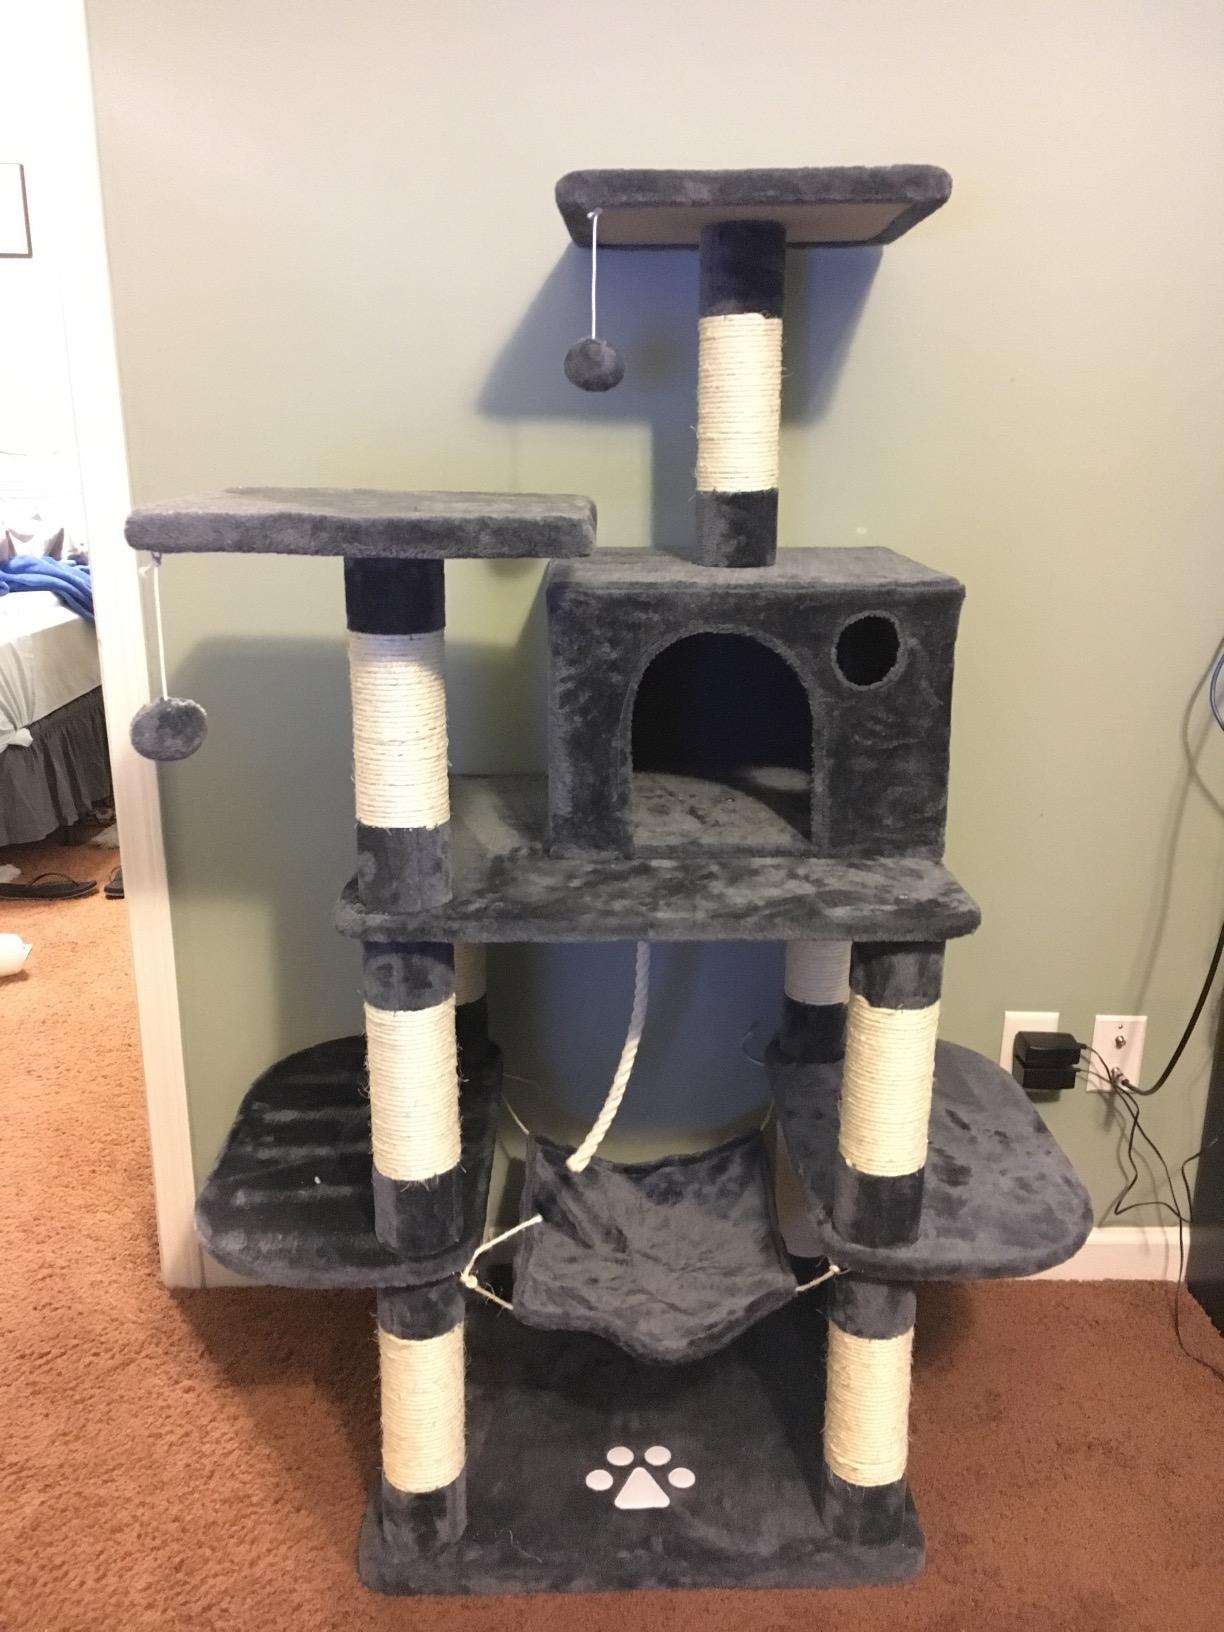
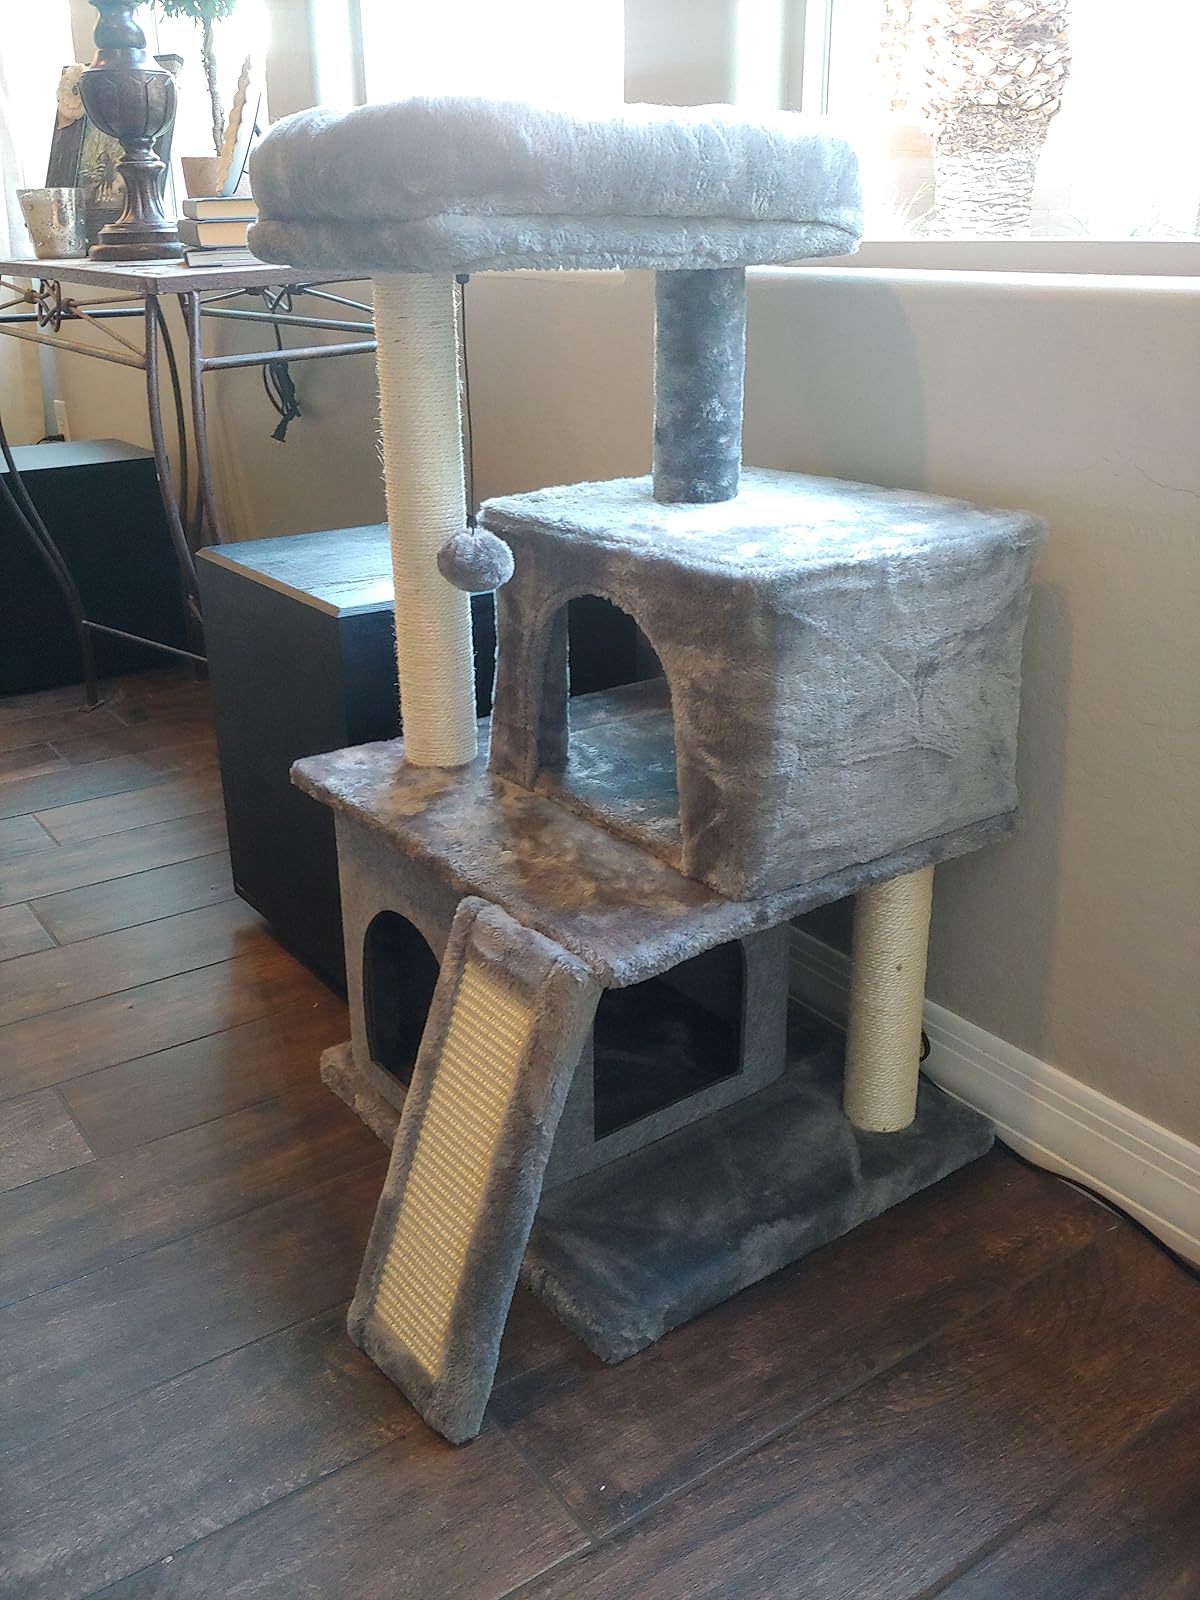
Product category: items_cat tree
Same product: no